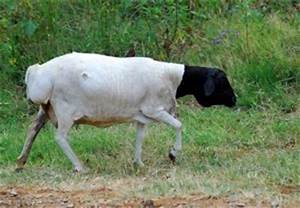
Label: pecora